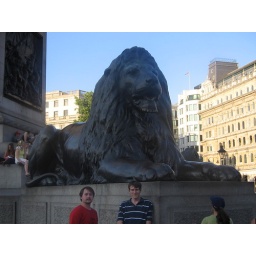
There are four of these huge lion statues at the base of Nelson's Column in Trafalgar Square.